Girls' Domestic Science and Arts Building

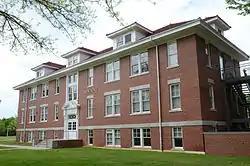

The Girls' Domestic Science and Arts Building is an academic building on the campus of the Arkansas Tech University in Russellville, Arkansas. It is a -story masonry building, with a tile hip roof, and walls finished in brick and stone. The roof is pierced by hip-roofed dormers on both the long and short sides. It was built in 1913 and extensively renovated in 1935. It is now known as the Old Art Building. The Public Works Administration provided funds for school construction in January 1934, of which $7,500 was allocated for renovating this building.